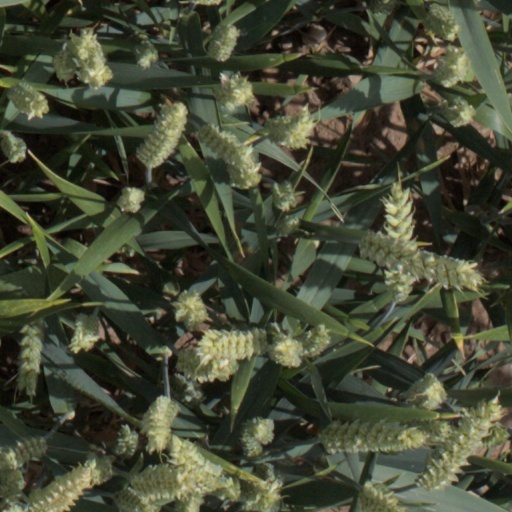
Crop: wheat